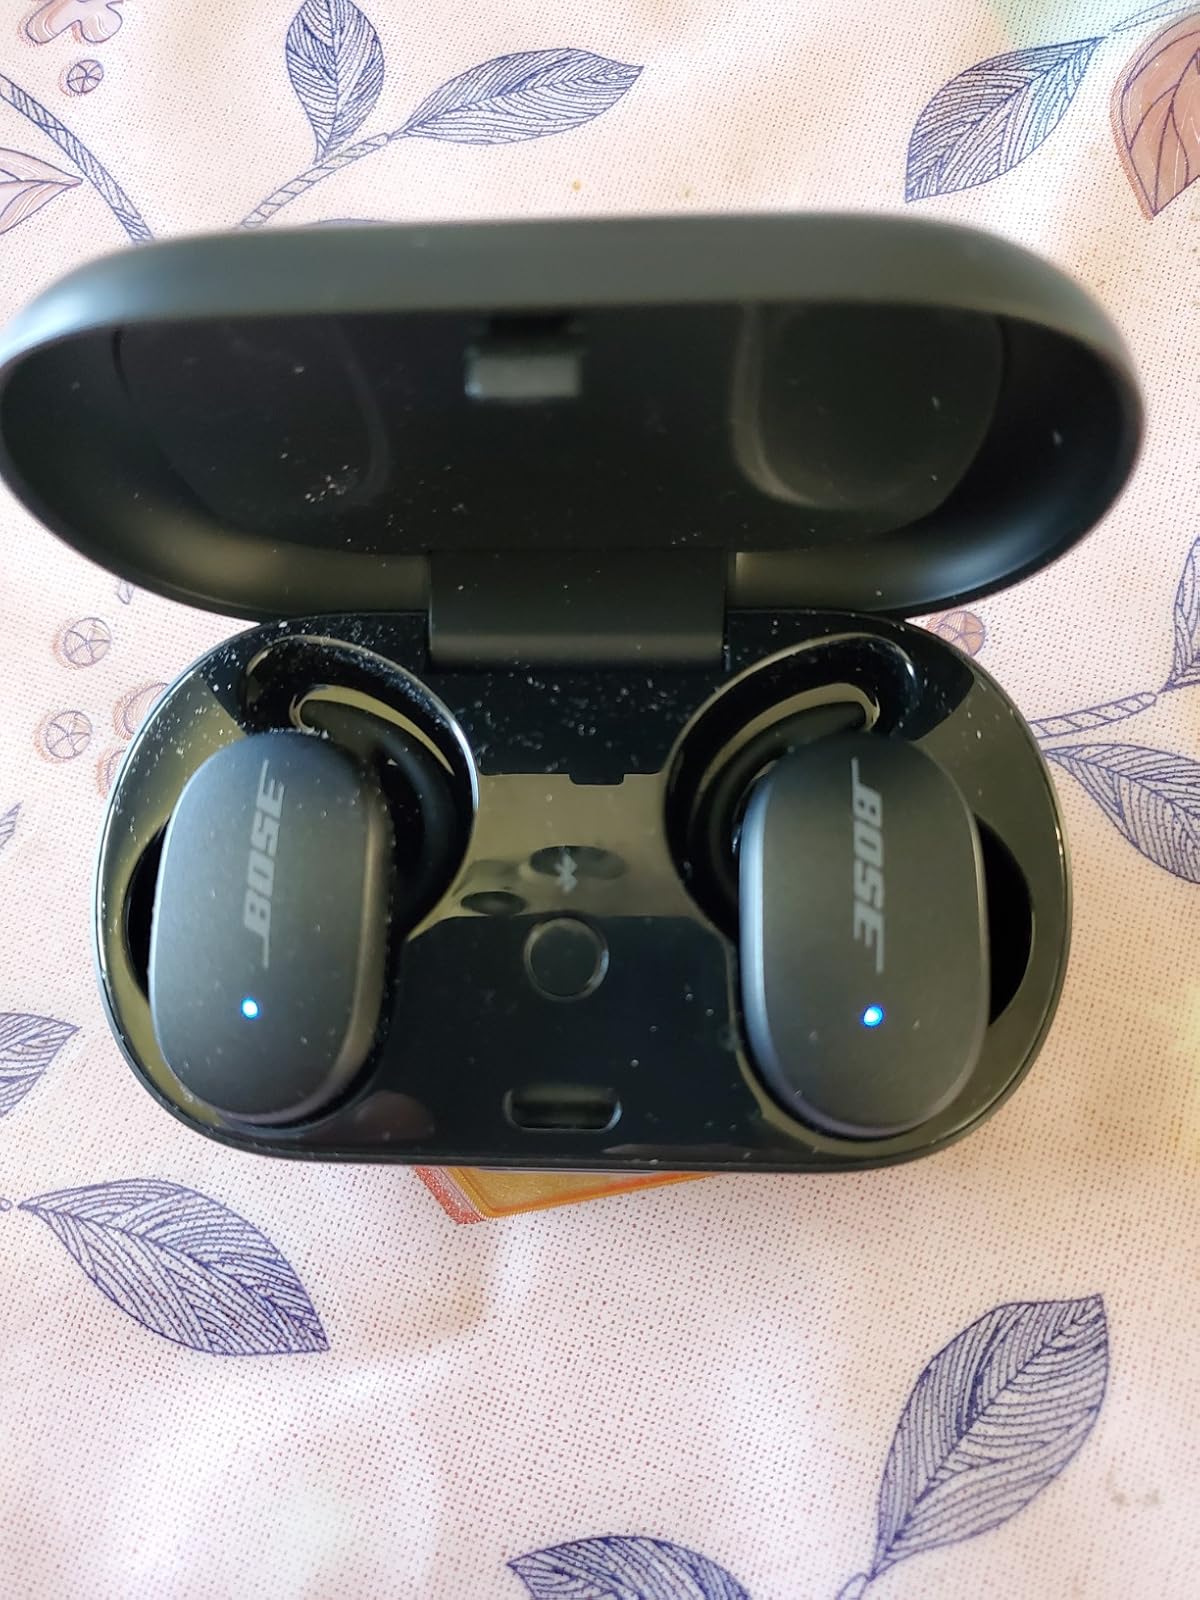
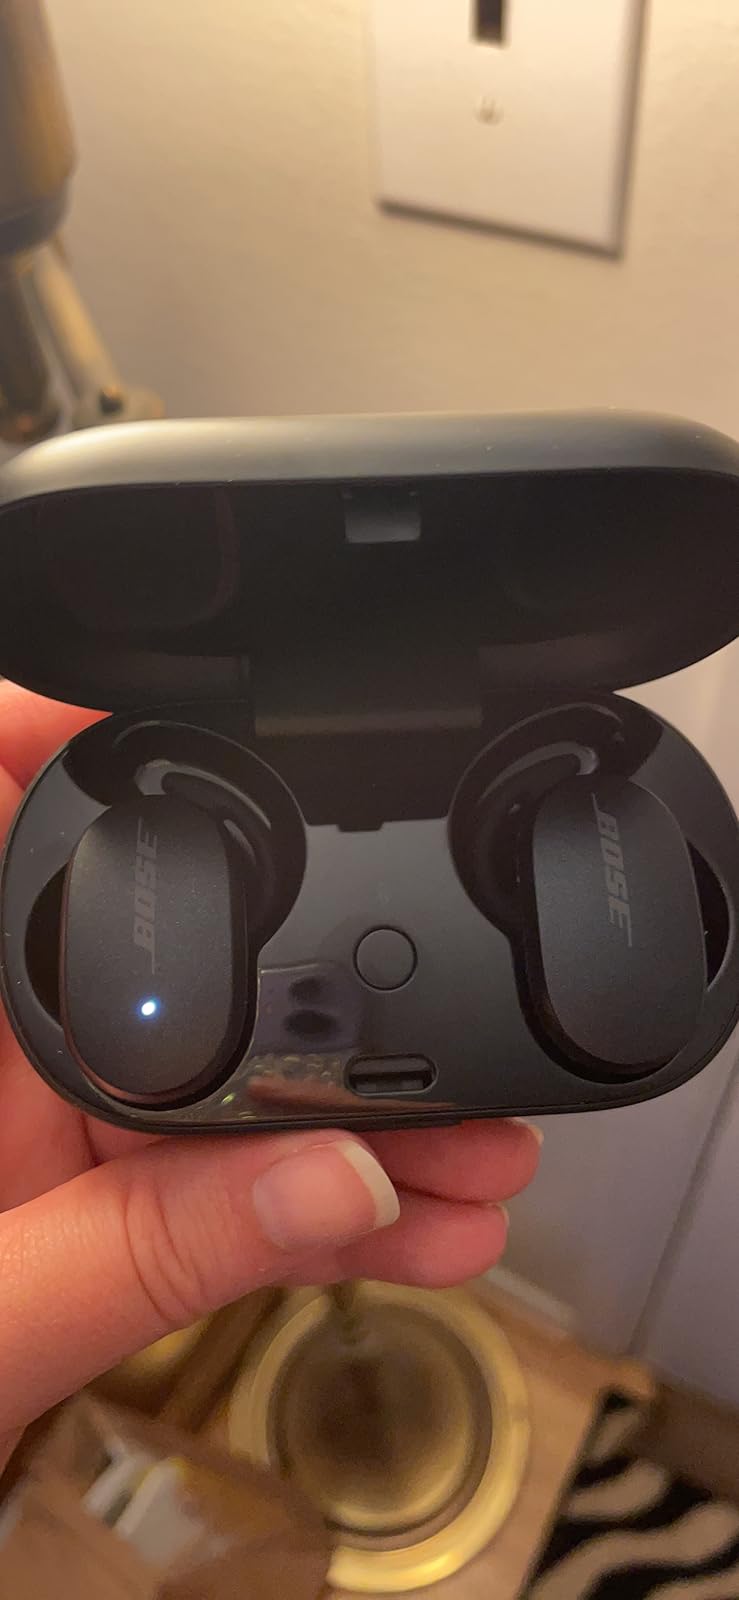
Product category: earbuds
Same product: yes